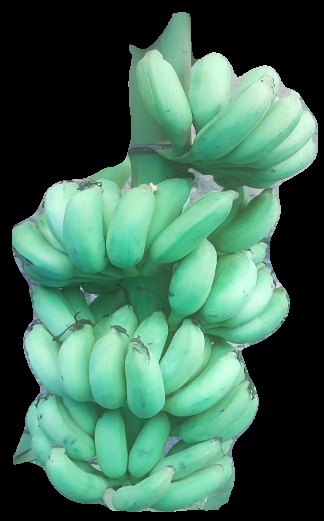
Variety: elakki-bale
Grade: grade2